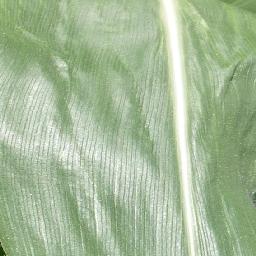
Label: Corn_(Maize)___Healthy